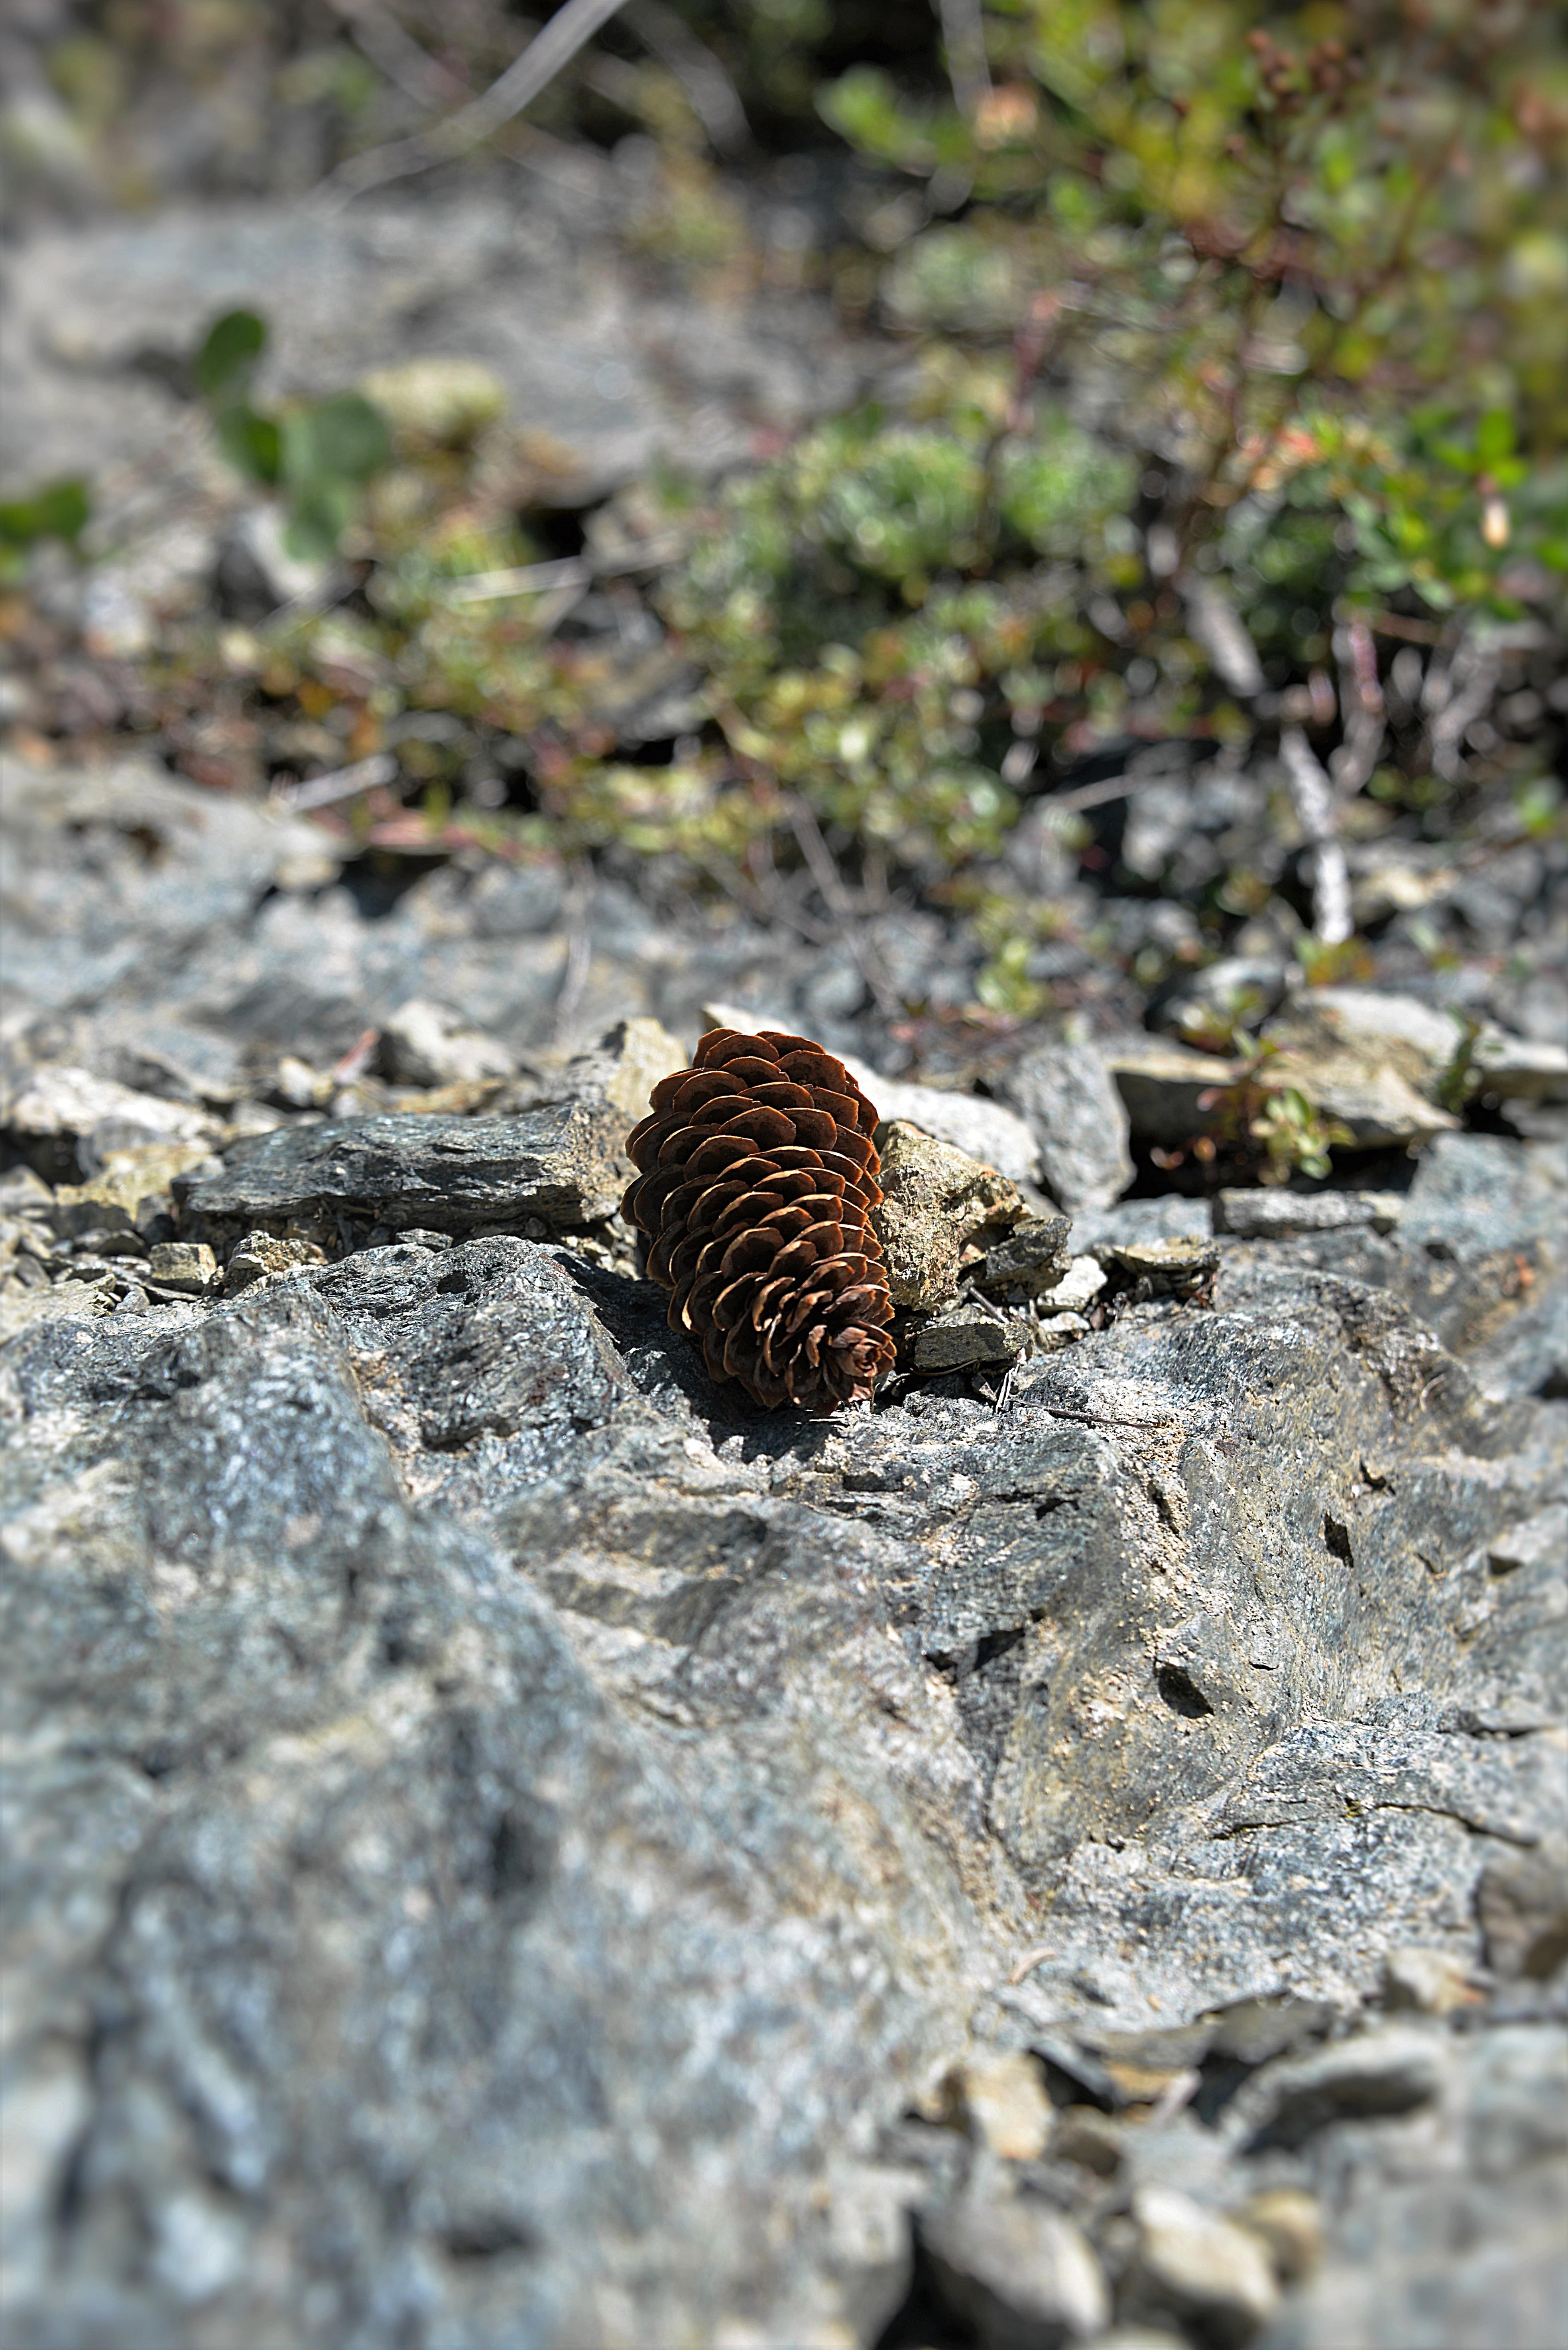
tree, nature, leaf, wildlife, close, fauna, invertebrate, close up, stones, tap, macro photography